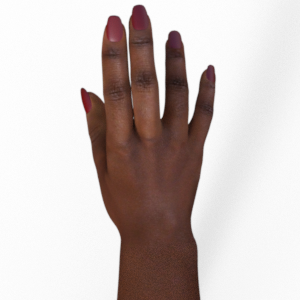
Label: paper